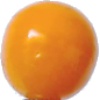
Label: Physalis 1